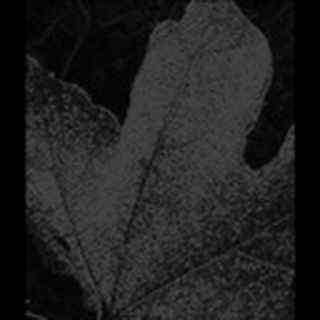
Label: cotton_aphids